Royal Birmingham Conservatoire

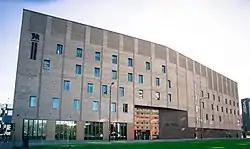

Royal Birmingham Conservatoire is a music school, drama school and concert venue in Birmingham, England. It provides education in music, acting, and related disciplines up to postgraduate level. It is a centre for scholarly research and doctorate-level study in areas such as performance practice, composition, musicology and music history. It is the only one of the nine conservatoires in the United Kingdom that is also part of a faculty of a university, in this case Arts, Design and Media at Birmingham City University. It is a member of the Federation of Drama Schools, and a founder member of Conservatoires UK.